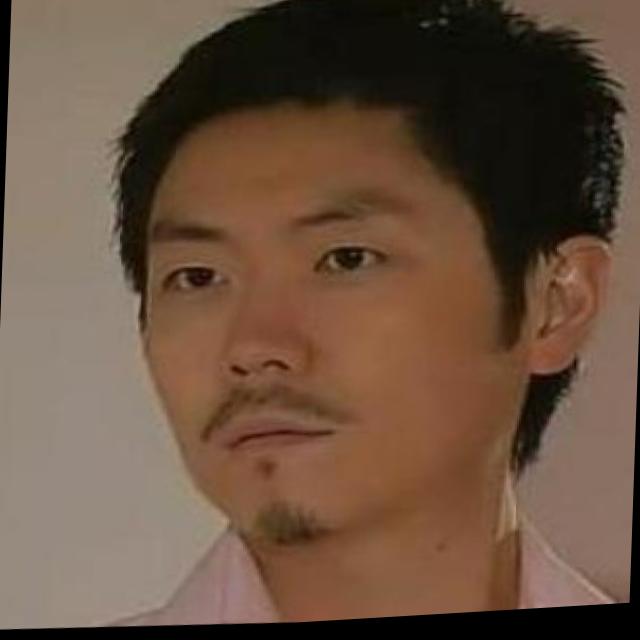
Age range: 21-44